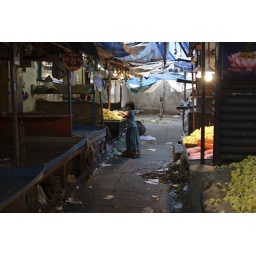
young girl working in the flower market in Pondicherry, India